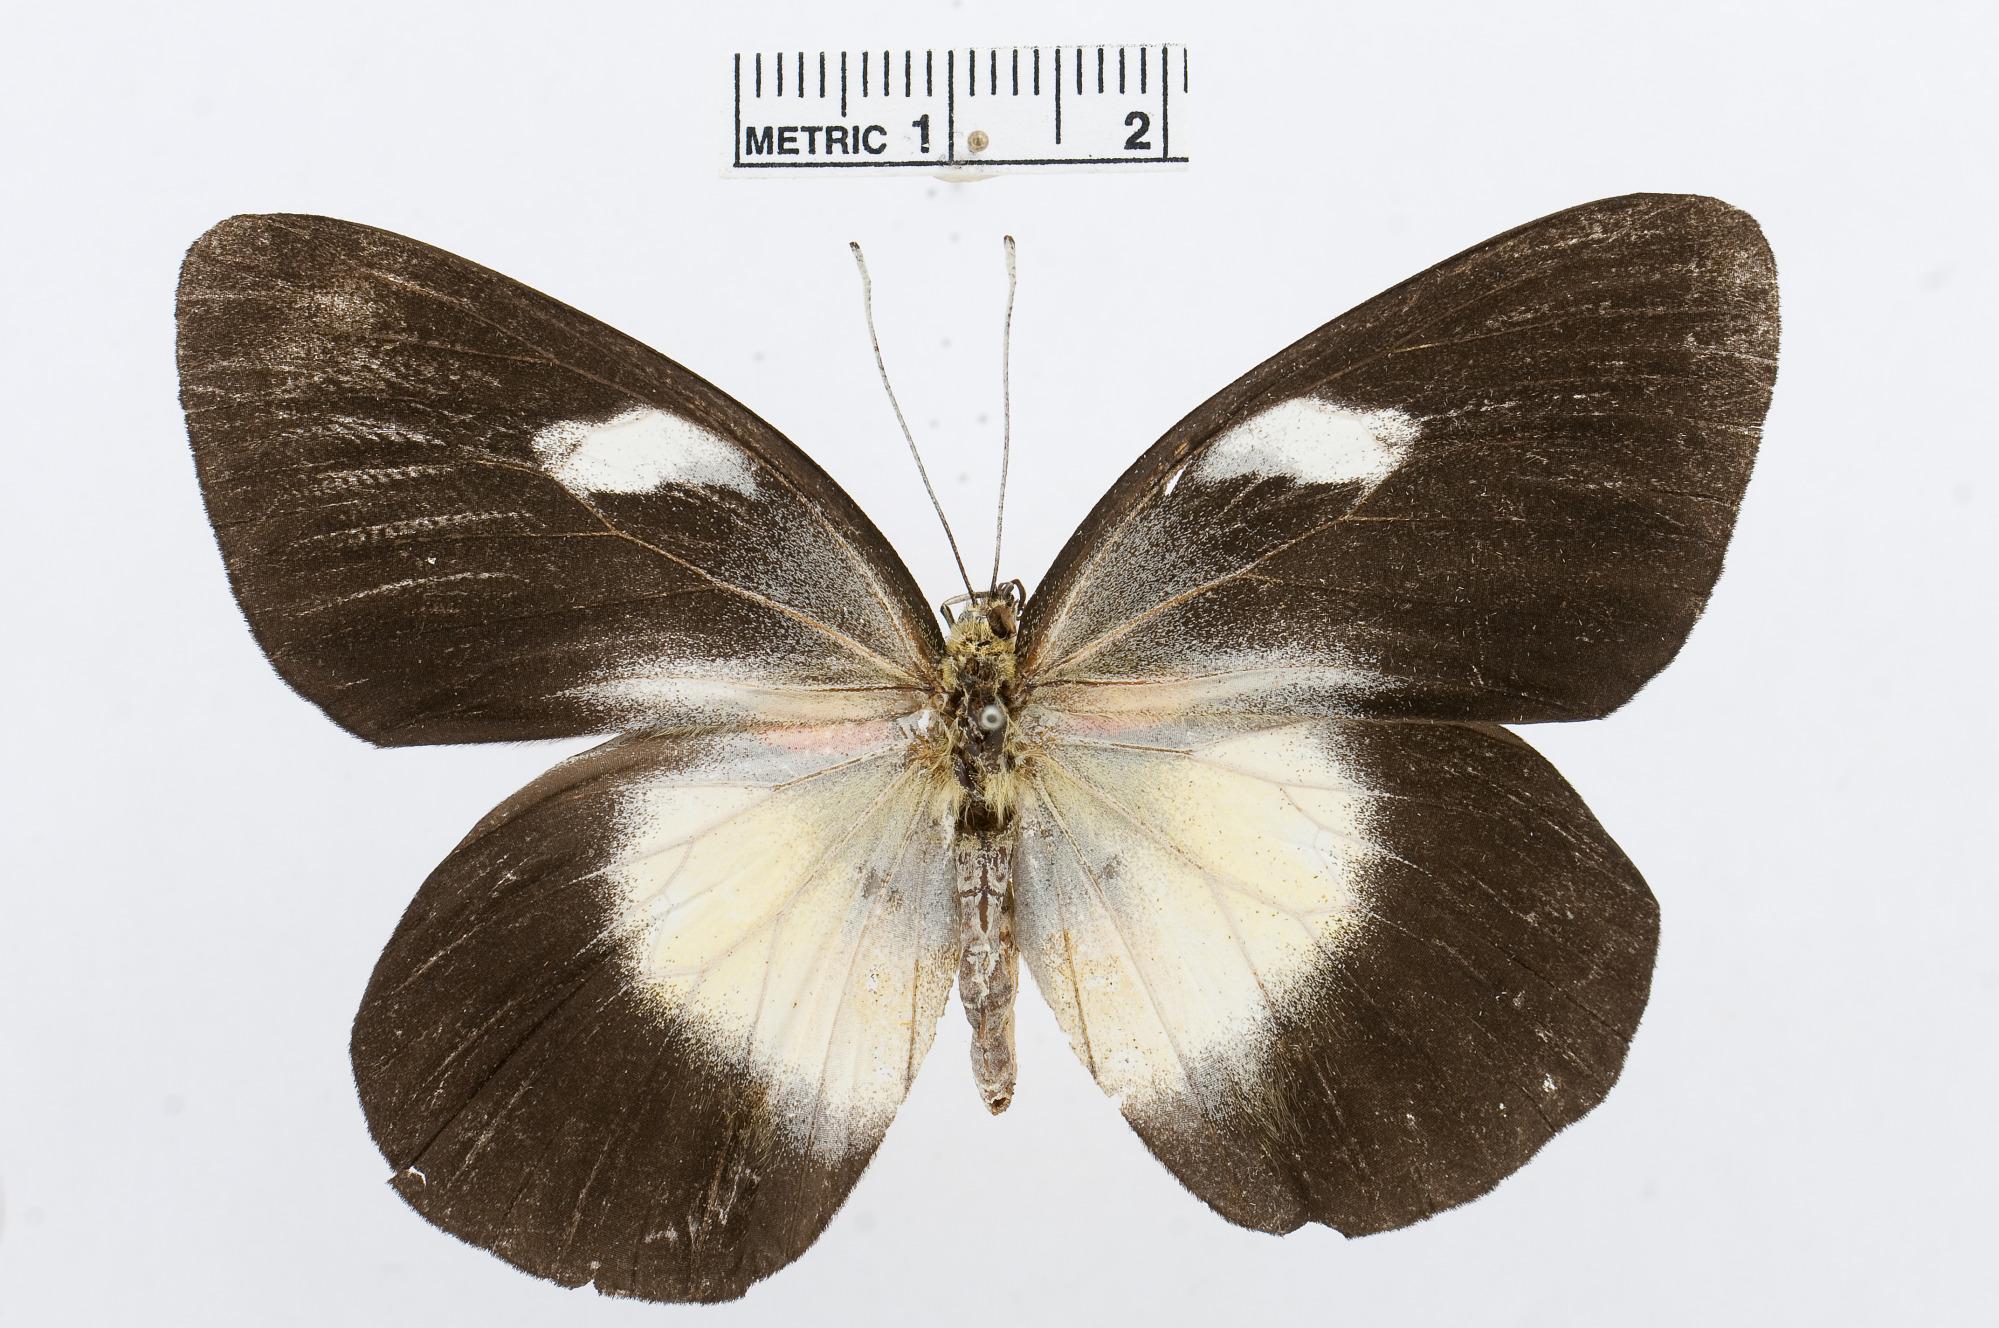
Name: Delias aruna
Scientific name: Delias aruna
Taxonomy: Animalia, Arthropoda, Hexapoda, Insecta, Lepidoptera, Pieridae, Pierinae